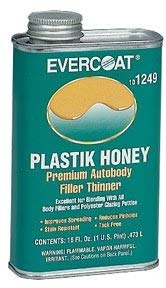
Item Name: Fibre Glass-Evercoat FIB-1249 Plastik Honey, Pt.
Value: 1.0
Unit: Count

Price: 50.1